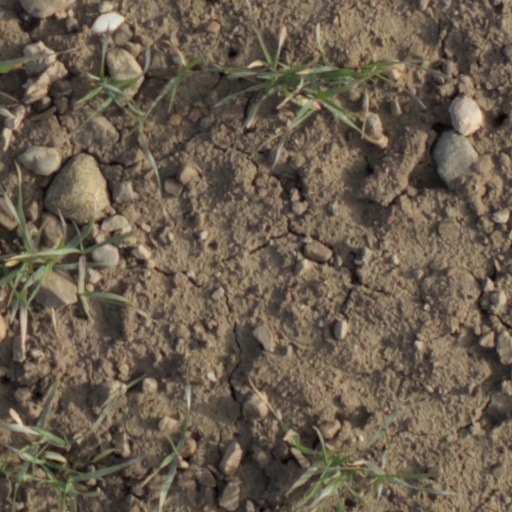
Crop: wheat